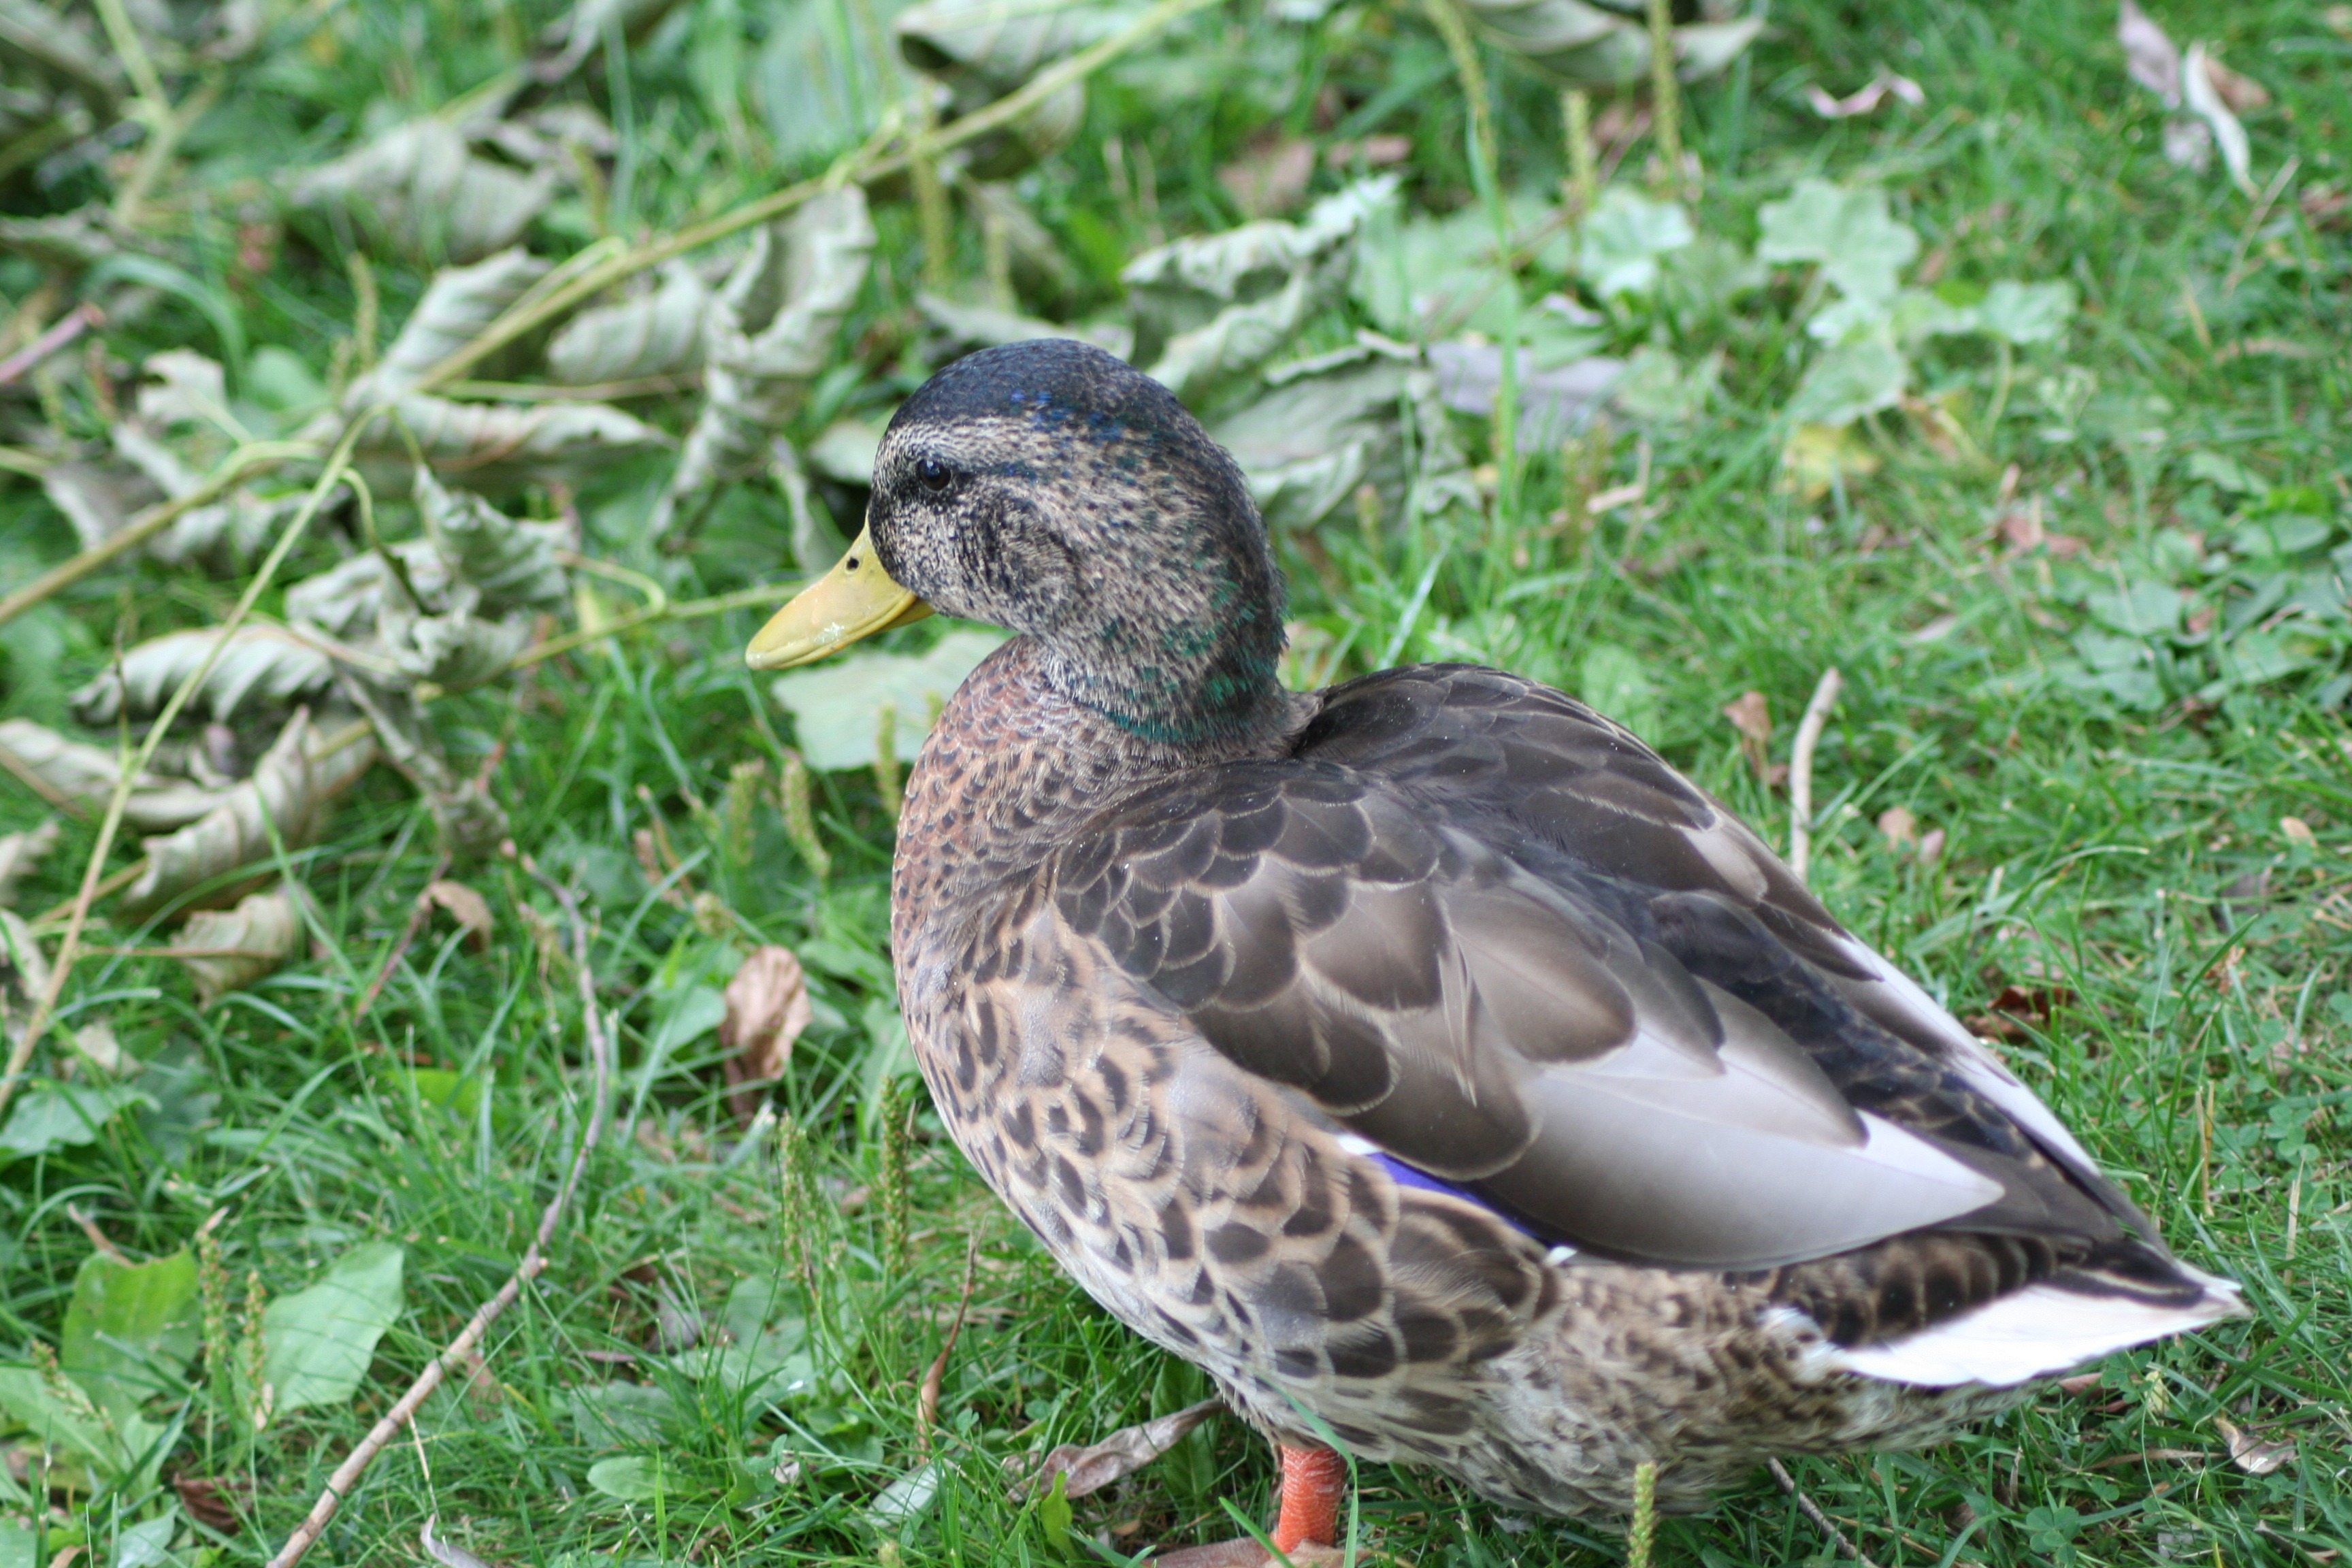
bird, animal, wildlife, beak, fauna, poultry, duck, vertebrate, waterfowl, water bird, mallard, anas, ducks geese and swans, platyrhynchos